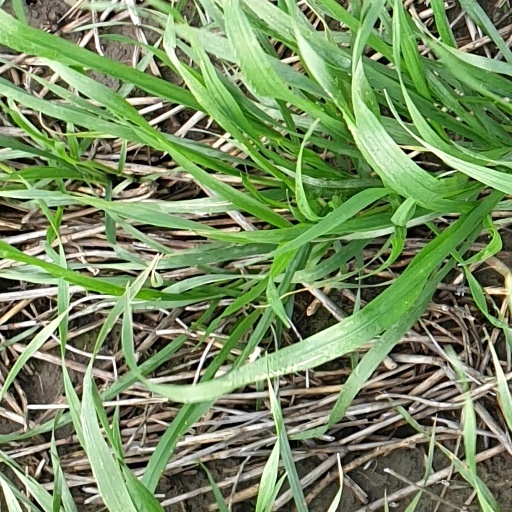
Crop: wheat